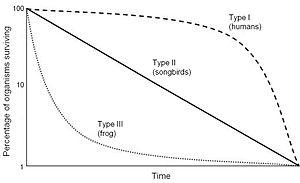
Une courbe de survie est un diagramme montrant le nombre ou la proportion d'individus survivant à chaque âge pour une espèce ou un groupe donné. Les courbes de survie peuvent être construites pour une cohorte donnée à partir d'une table de mortalité.